Cairns Pop-Up Arena

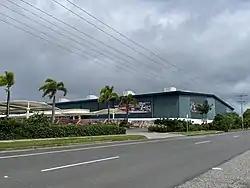
Cairns Pop-Up Arena from Fearnley Street in January 2021

The Cairns Pop-Up Arena was a sports arena in Cairns, Queensland, Australia. The arena was the temporary host of the Cairns Taipans and the South East Melbourne Phoenix, whilst the Cairns Convention Centre underwent a redevelopment.